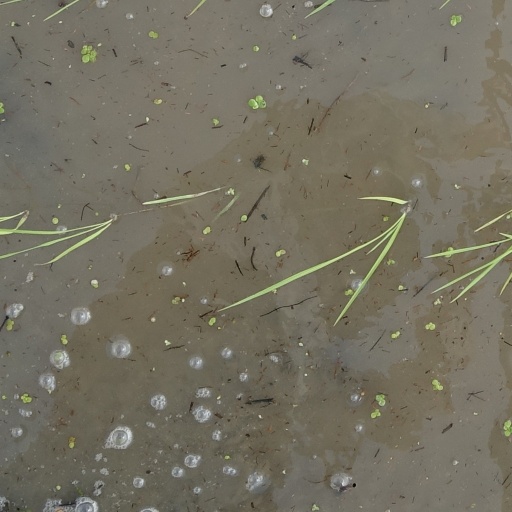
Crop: rice